Looking for Langston

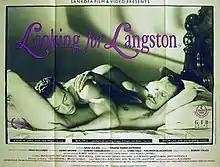
UK theatrical release poster

Looking for Langston is a 1989 British black-and-white film, directed by Isaac Julien and produced by Sankofa Film & Video Productions. It combines authentic archival newsreel footage of Harlem in the 1920s with scripted scenes to produce a non-linear impressionistic storyline celebrating black gay identity and desire during the artistic and cultural period known as the Harlem Renaissance in New York. The film has a runtime of about 42 minutes.